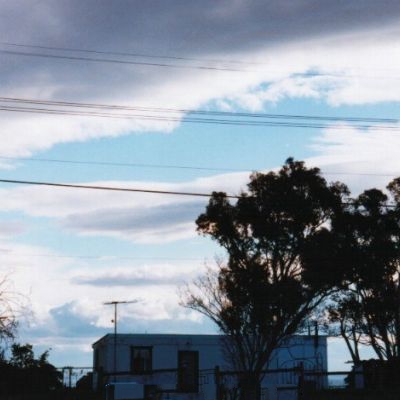
Cloud type: Stratocumulus (Sc)